Wildlife of Mauritius

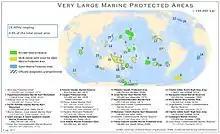

Prehistorically, due to its isolated Indian Ocean location to the east of Madagascar, Mauritius had no endemic terrestrial mammals. The only mammals that could find their way to the island were bats and marine mammals.